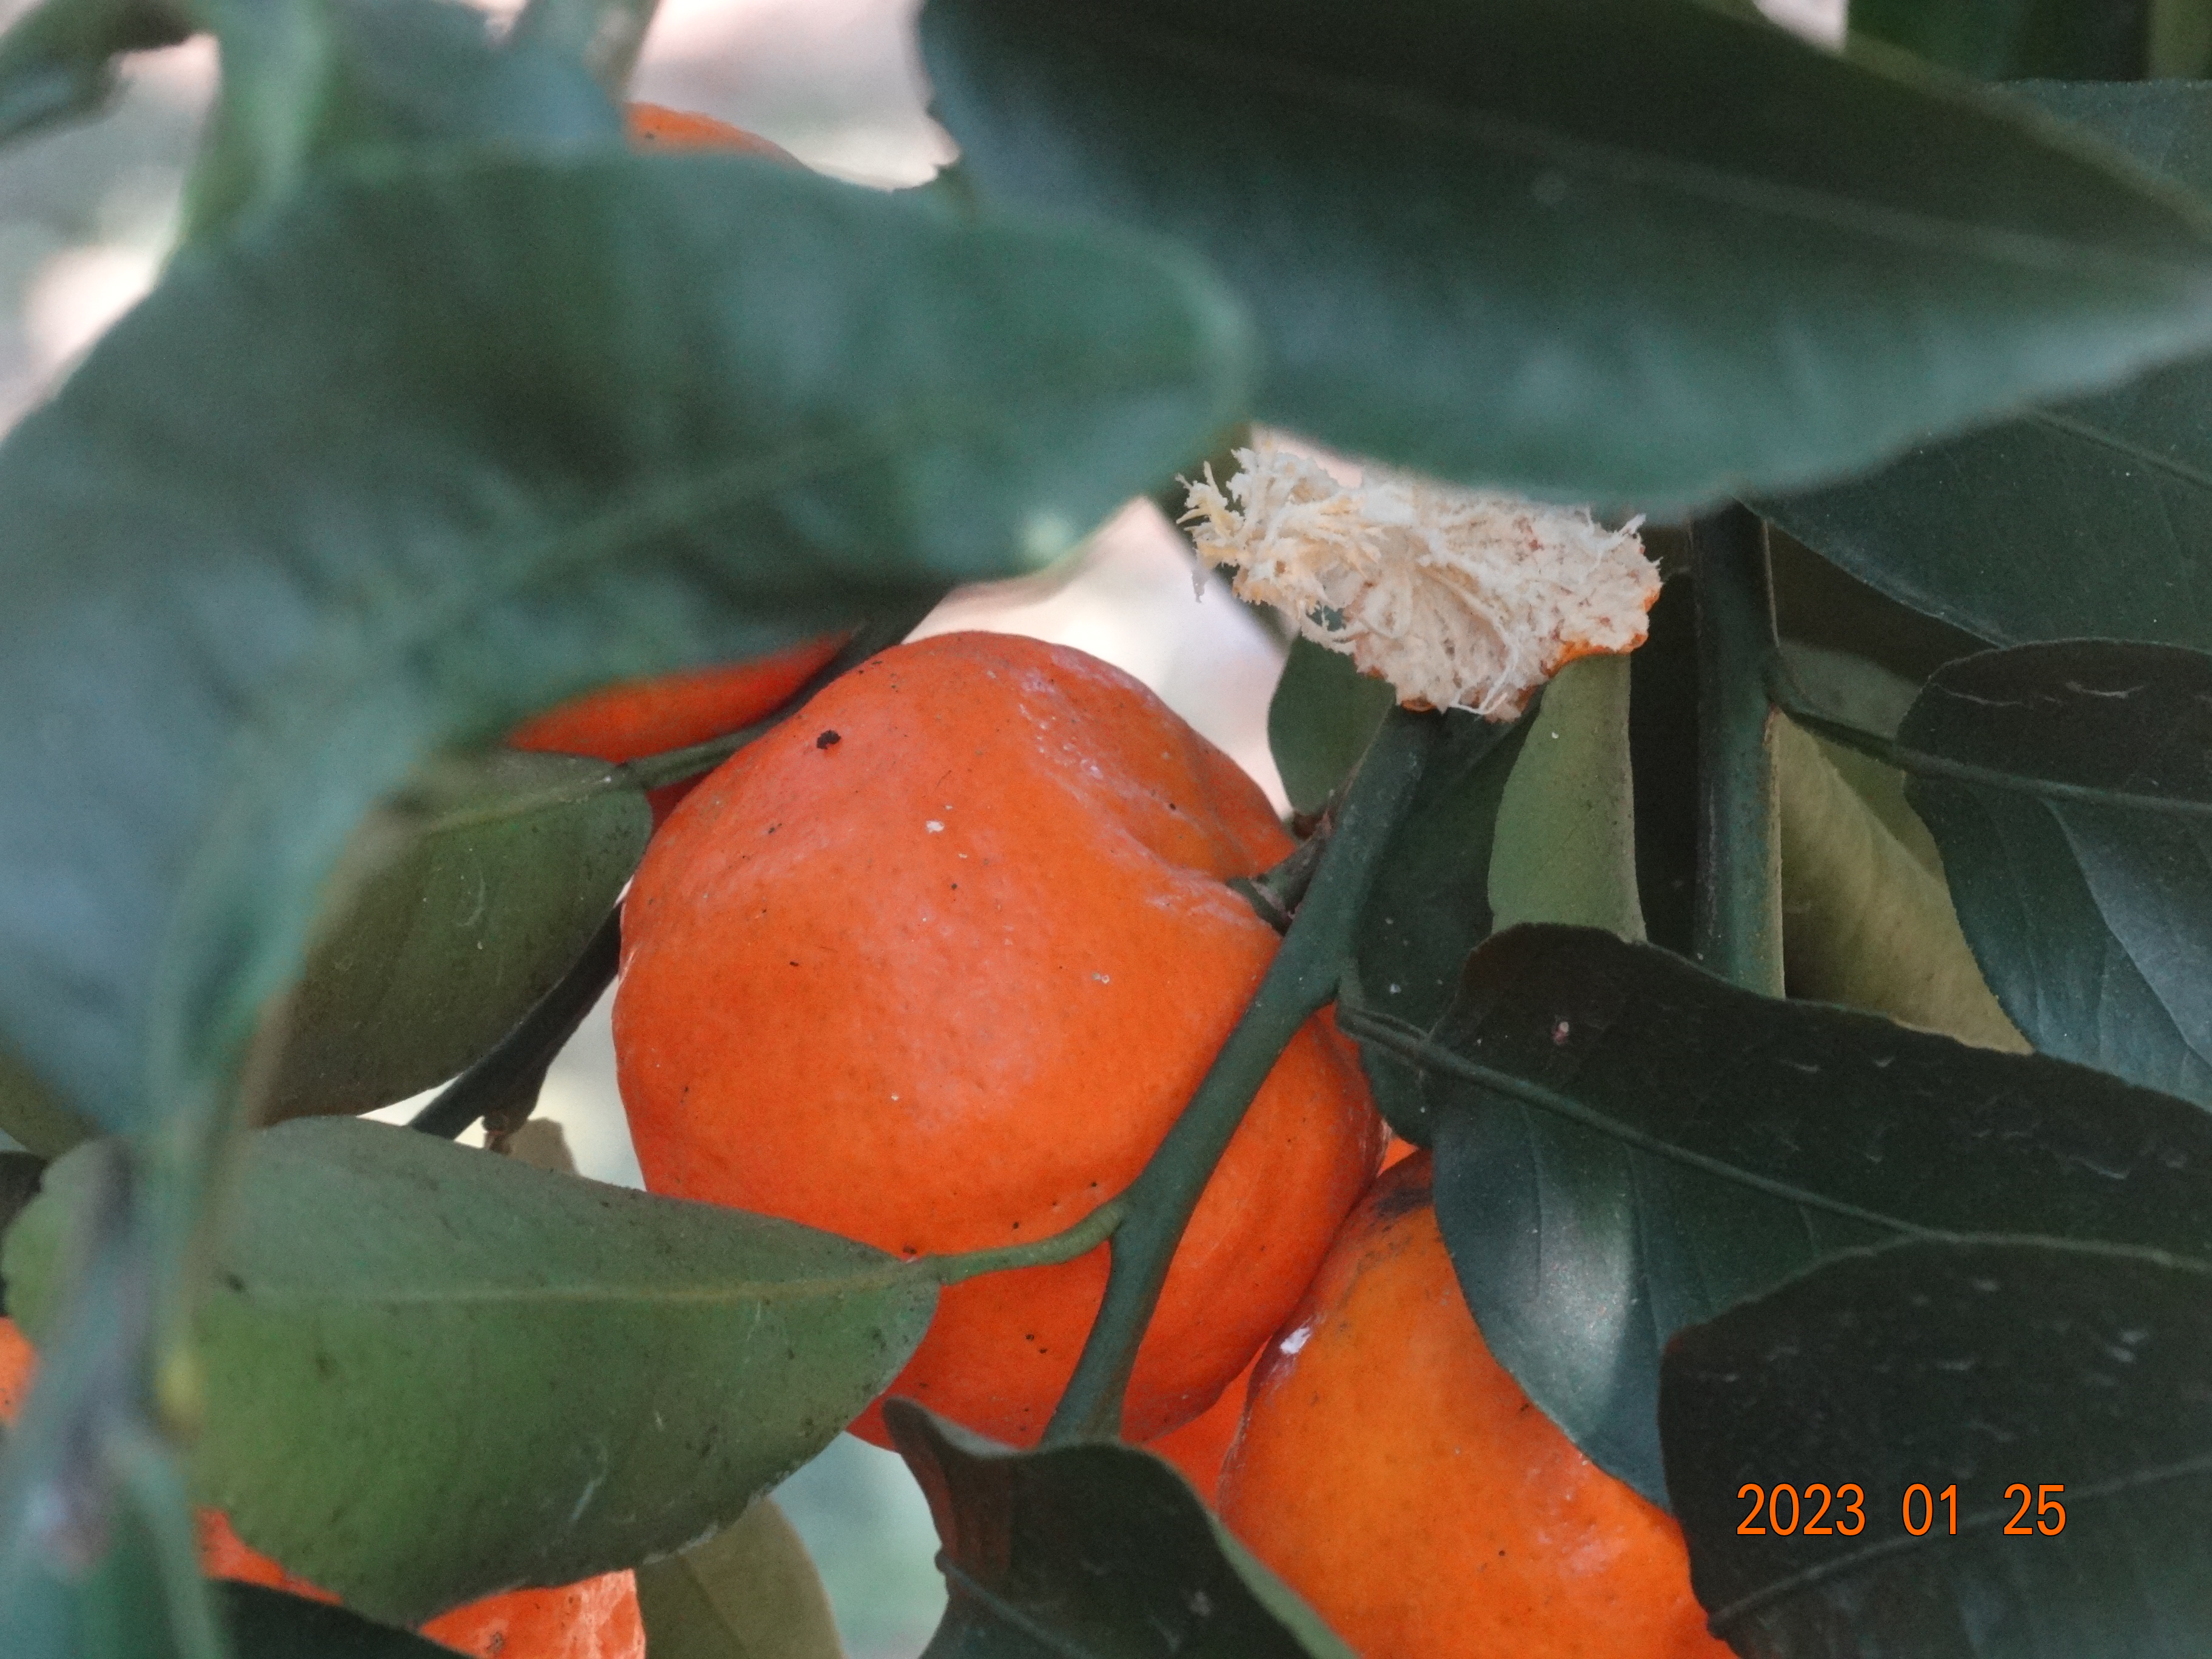
Citrus fruit variety: ponkan